Fred B. Gernerd

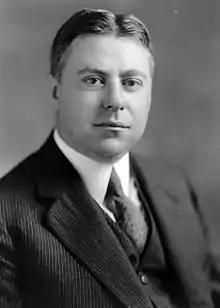
Gernerd's official portrait in the Library of Congress

Fred Benjamin Gernerd (November 22, 1879 – August 7, 1948) was an American lawyer and politician who served one term as a Republican member of the U.S. House of Representatives from Pennsylvania from 1921 to 1923.